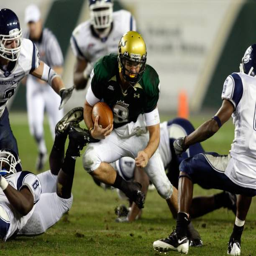
# runs the ball against american football team during the game .